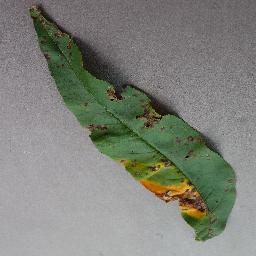
Label: Peach___Bacterial_spot